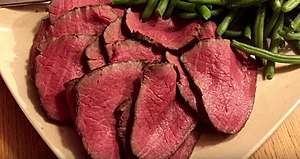
Sous vide
Skiver af roast beef tilberedt sous vide
Skiver af roastbeef tilberedt sous vide, anrettet og klar til servering.
Sous vide en tilberedningsmetode til mad, hvor råvarerne pakkes i en egnet plastpose og tilberedes i vandbad ved en præcis temperatur typisk i længere tid end ved andre opvarmningsmetoder.